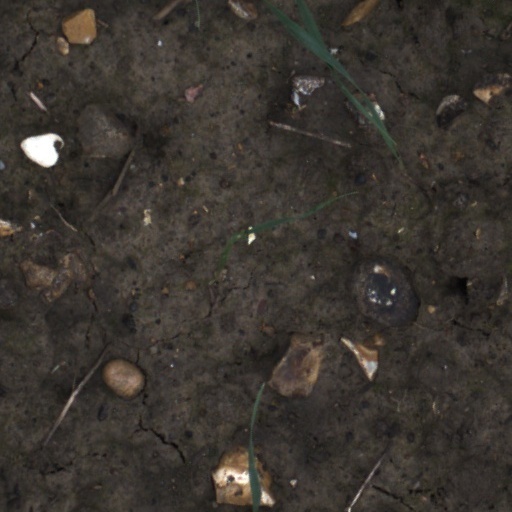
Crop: wheat